Karolinska Institute

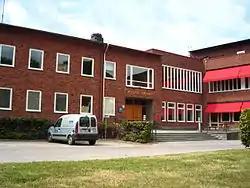
Building of the Medical Students' Union ""

The Karolinska Institute offers the widest range of medical education under one roof in Sweden. Several of the programmes include clinical training or other training within the healthcare system. The close proximity of the Karolinska University Hospital and other teaching hospitals in the Stockholm area thus plays an important role during the education.